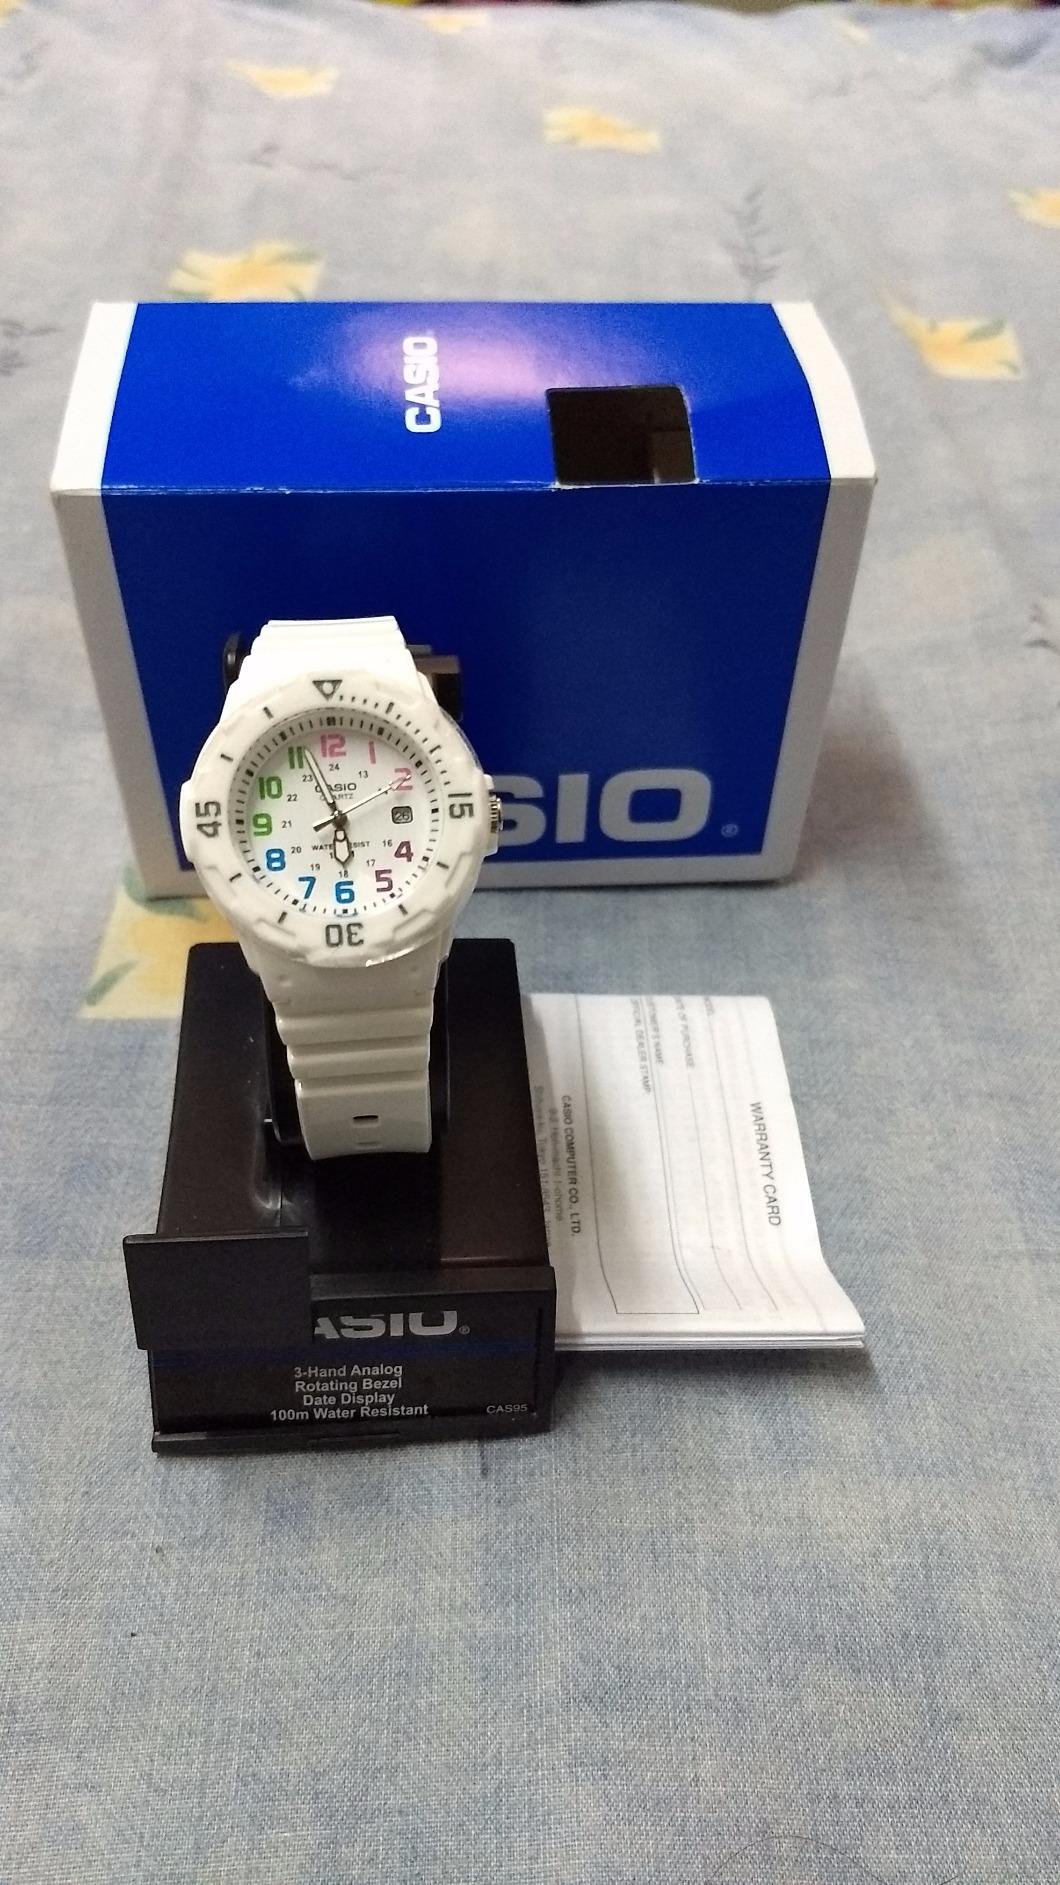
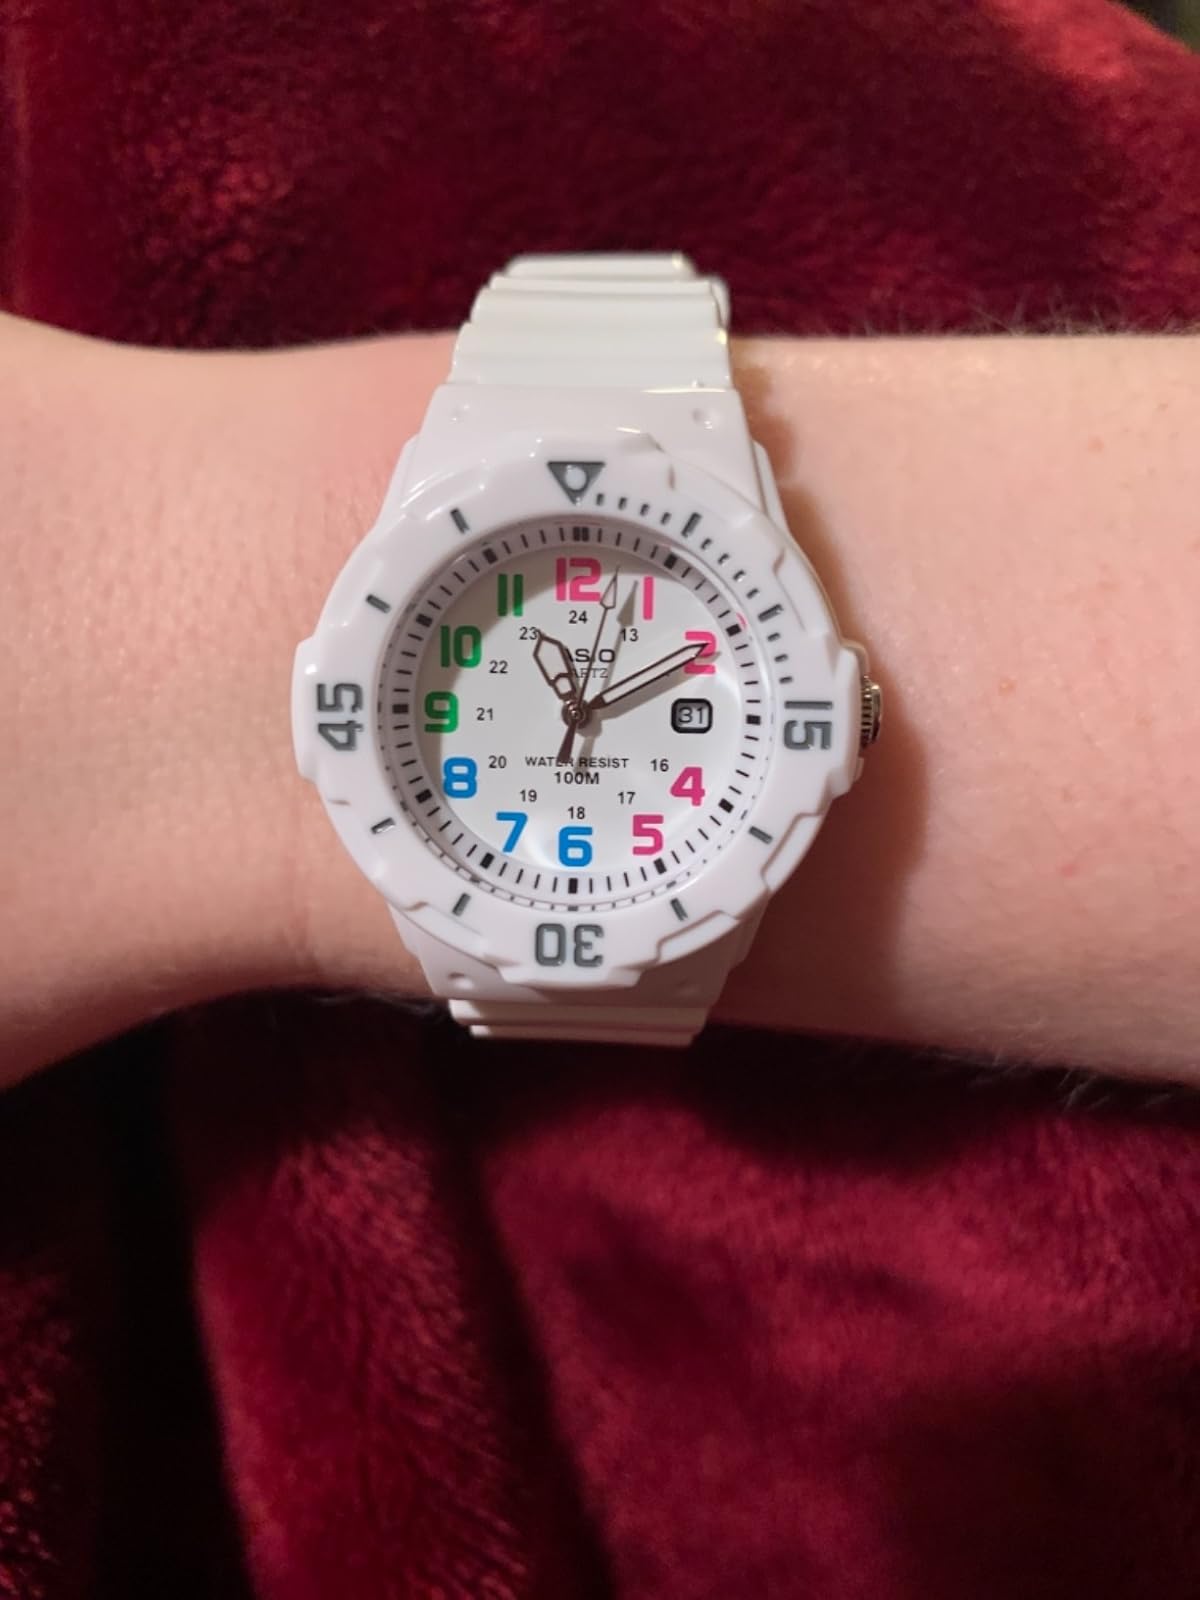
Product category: accessories_watch
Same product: yes